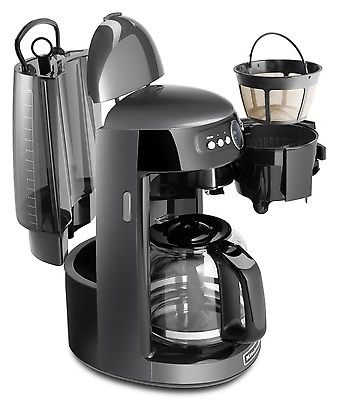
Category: coffee maker